Andhra Pradesh Medtech Zone

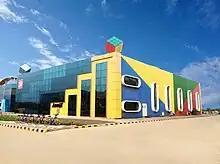
Centre for medtech innovation and rapid prototyping facility

Kalam Institute of Health Technology (KIHT) is a Government of India project supported by the Department of Biotechnology, strategically located at Visakhapatnam within AMTZ. The mandate it serves is aimed at promoting and supporting innovations in medical technologies through research and development, industry promotion, policy-making and knowledge repository. It comprises 5 cells: 1) Cell for Health Technology Assessment (CHTA) 2) Cell for Technology Transfer (CTT) 3) Cell for Product Realization (CPR) 4) Cell for Market Intelligence and Trade (CMIT) and 5) Cell for Supply Chain Management (CSCM).